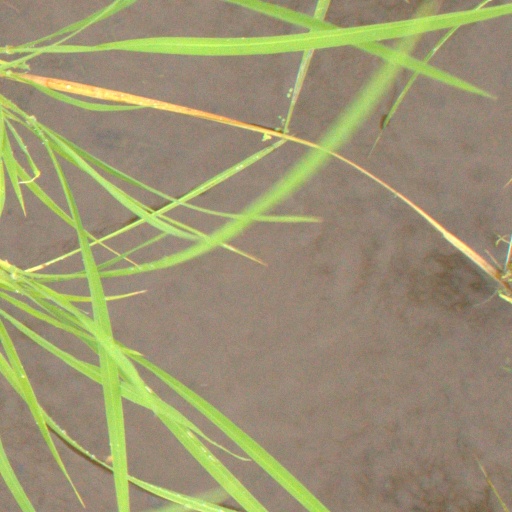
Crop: rice